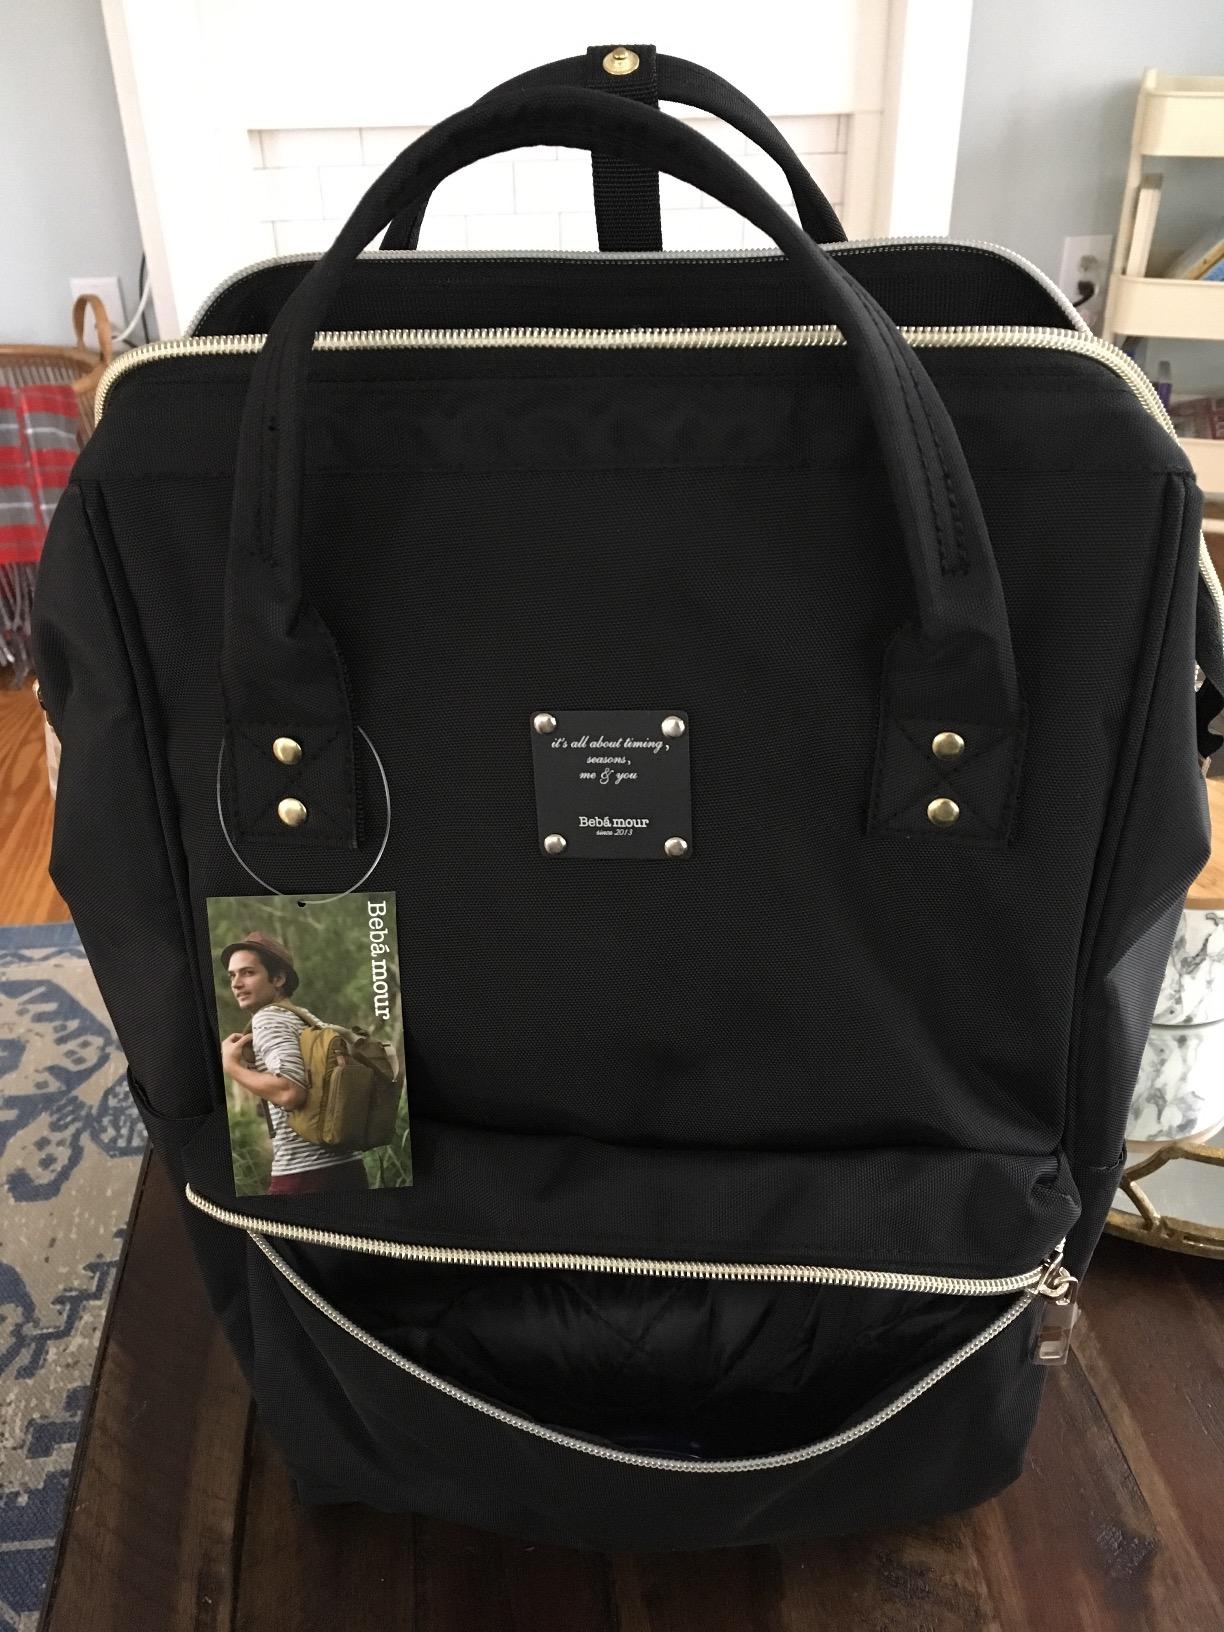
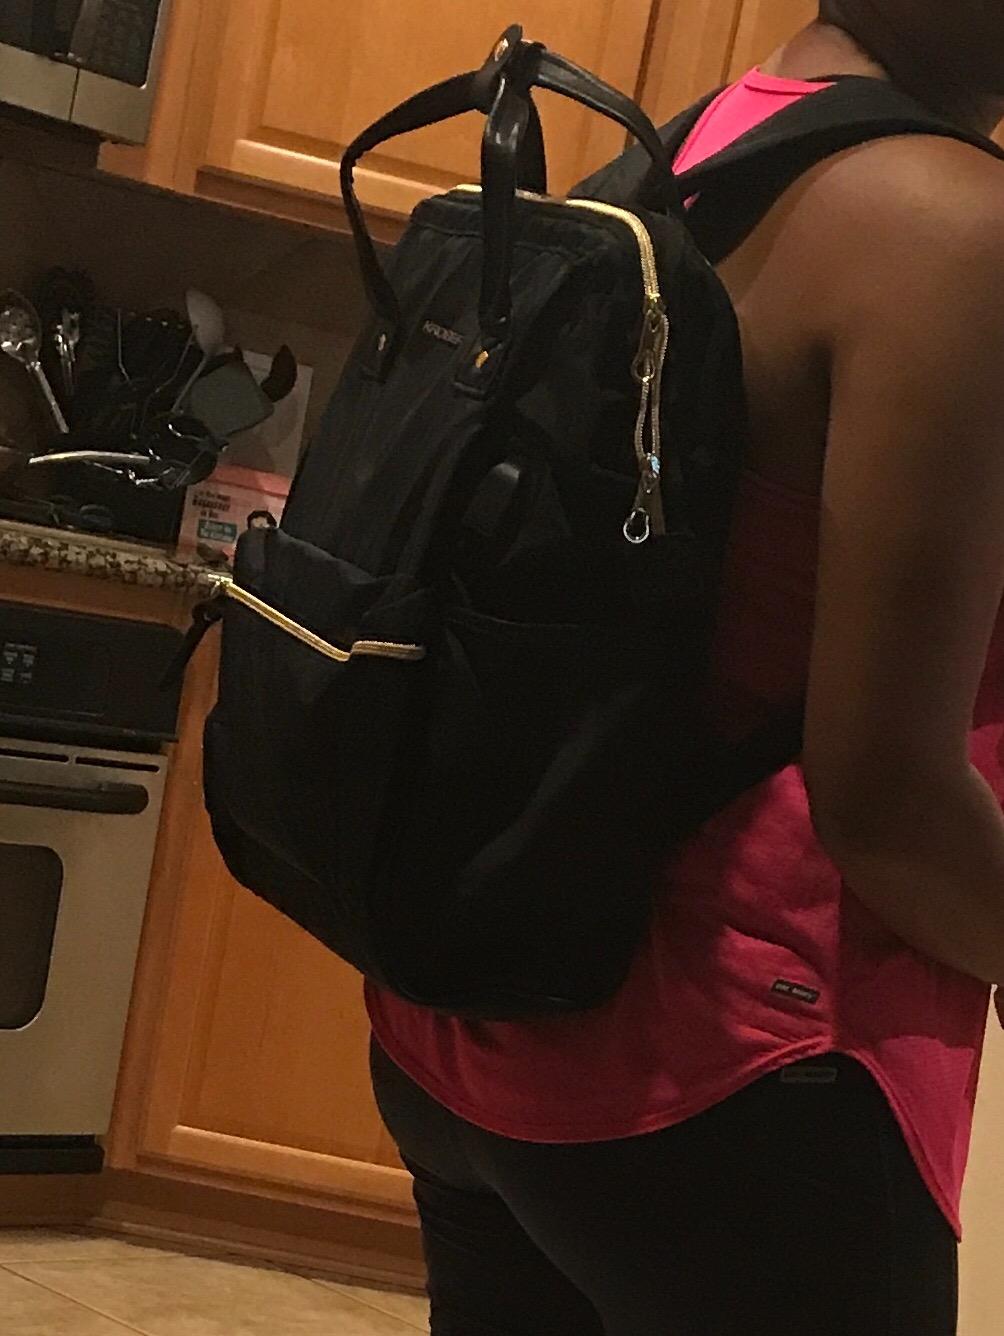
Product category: bag
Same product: no